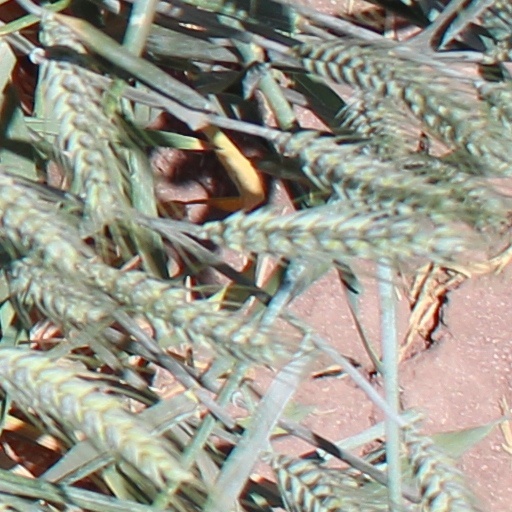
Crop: wheat